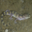
Label: lizard